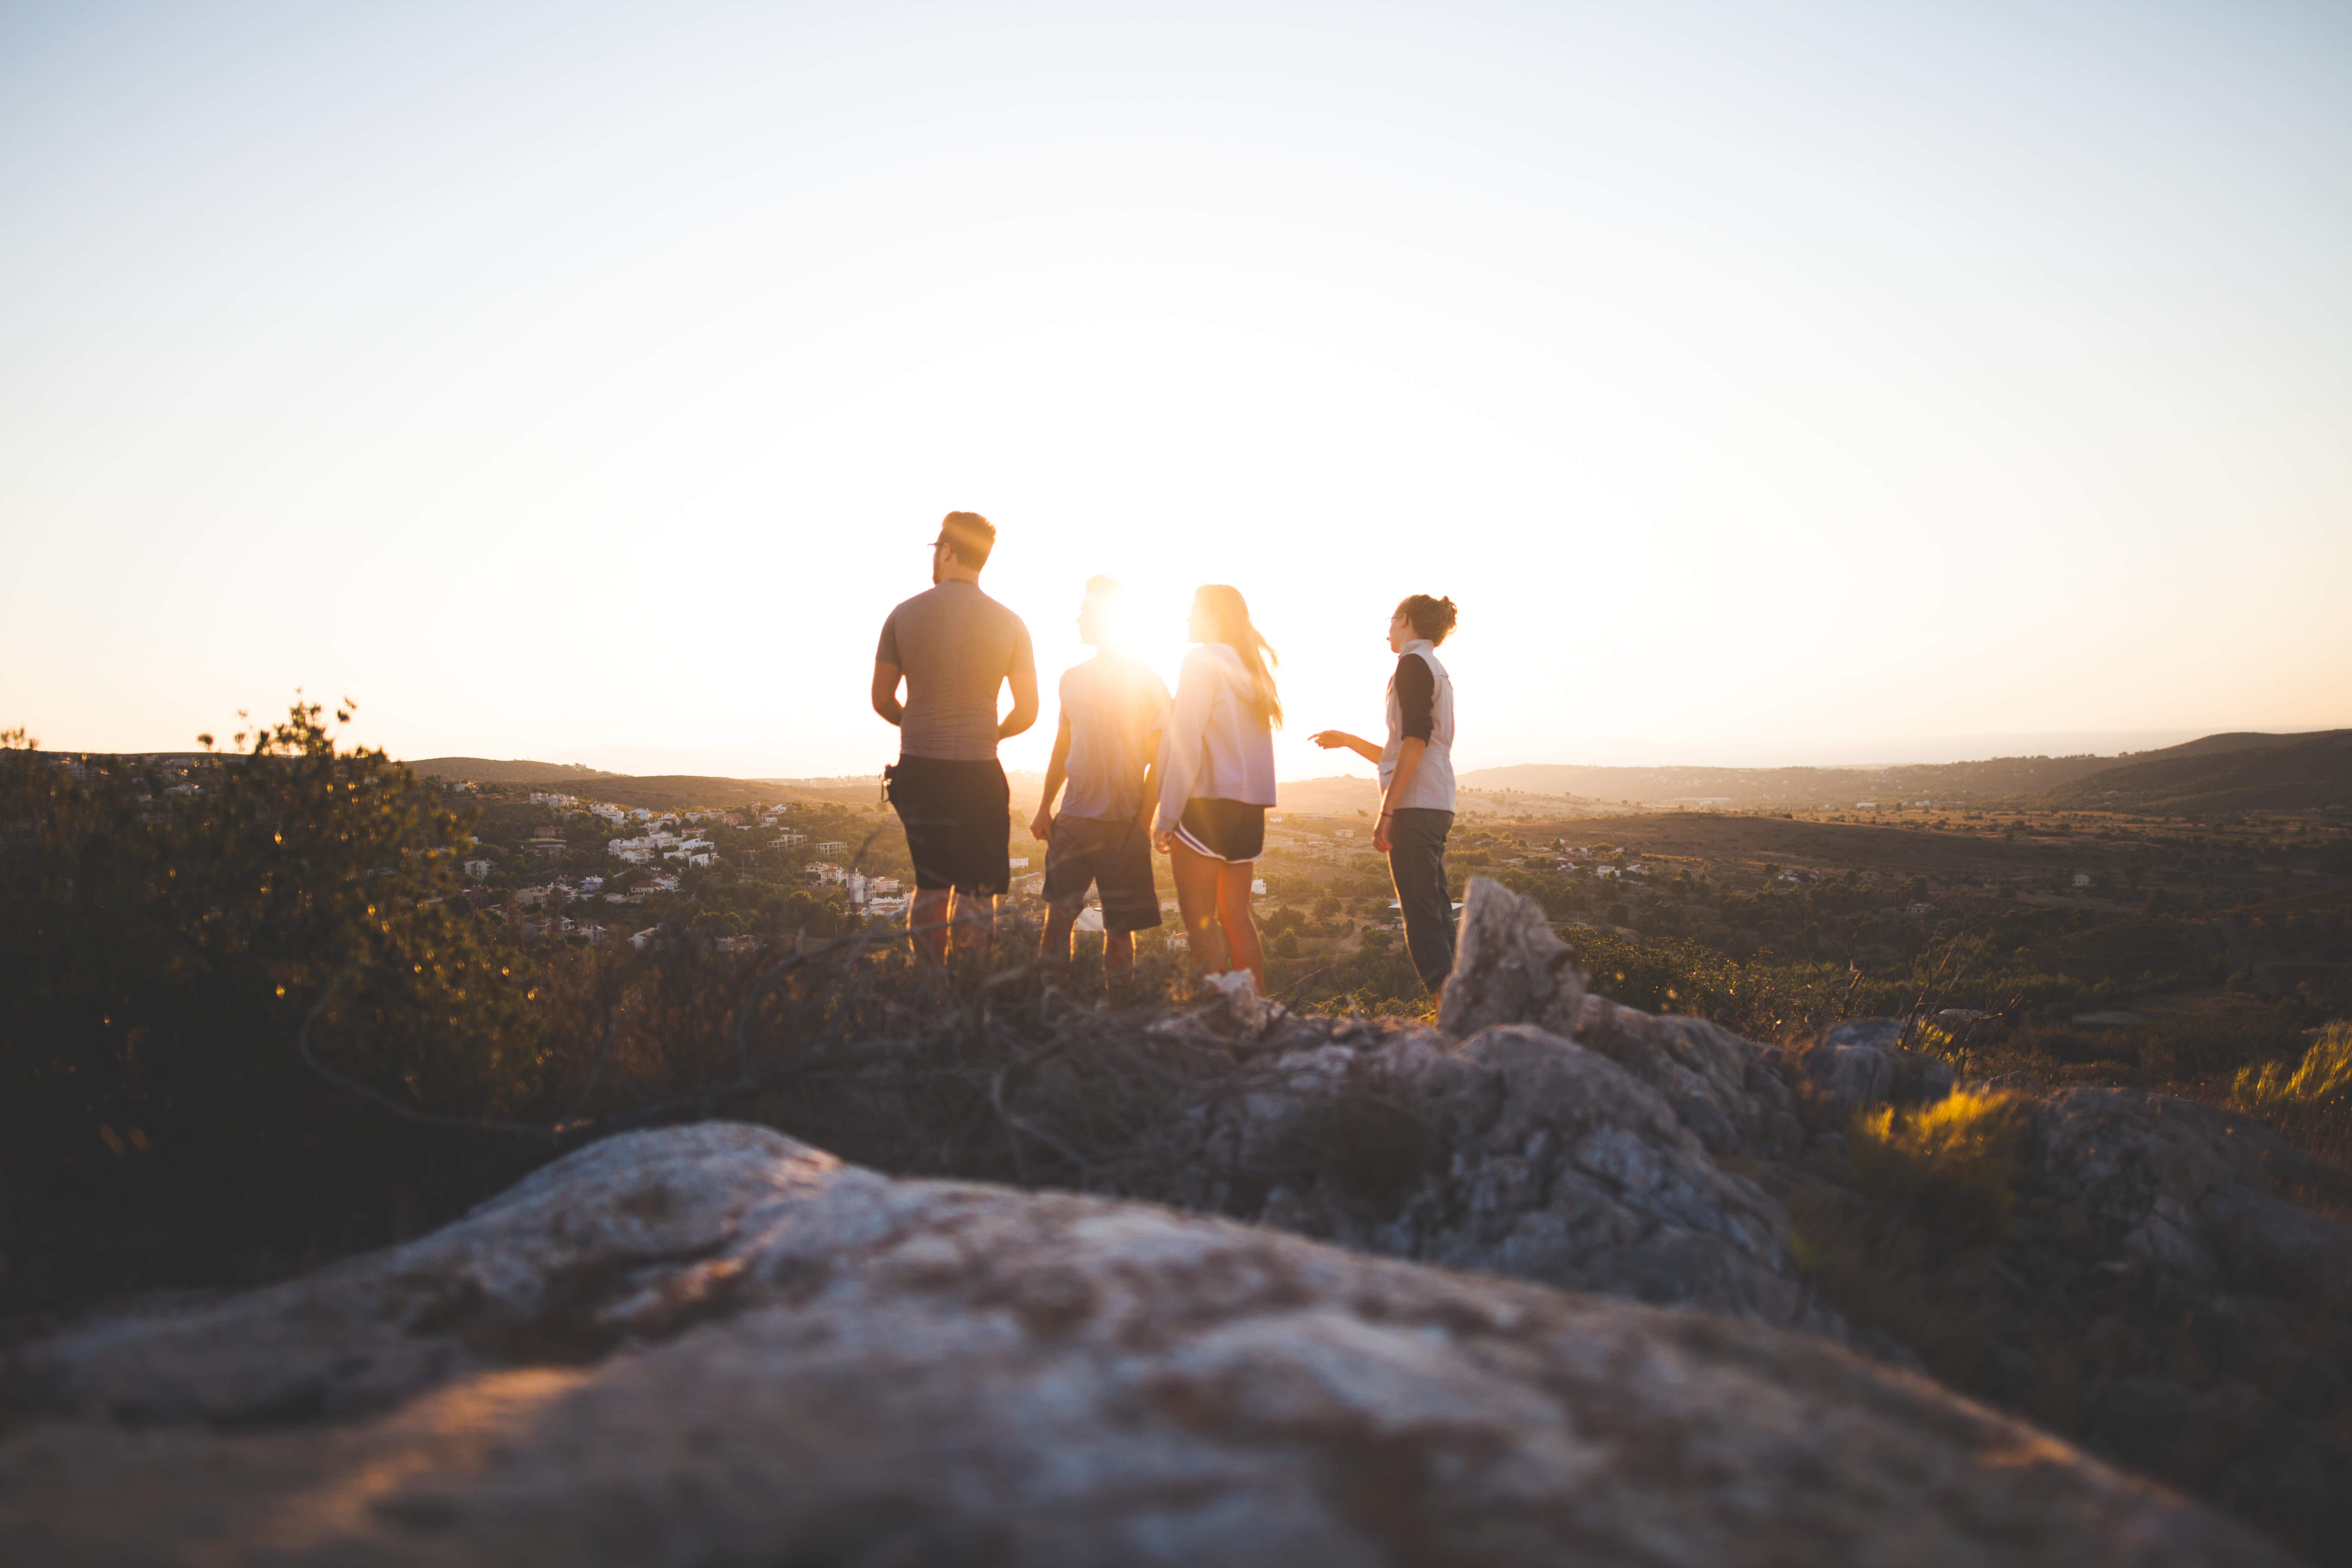
beach, landscape, sea, coast, sand, rock, ocean, horizon, walking, sunrise, sunset, sunlight, morning, wave, dawn, cliff, dusk, evening, hike, rocks, outdoors, natural environment